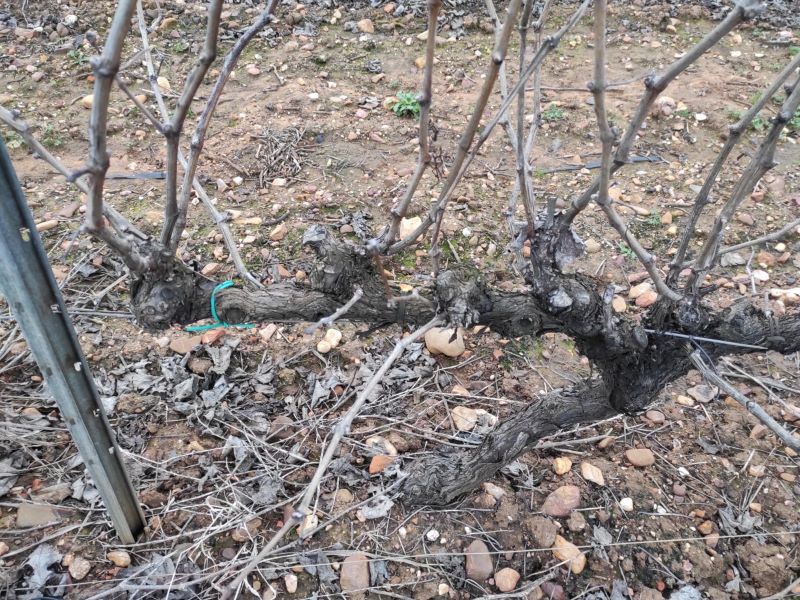
Unpruned shoots: 16
Pruned shoots: 0
Trunks: 1